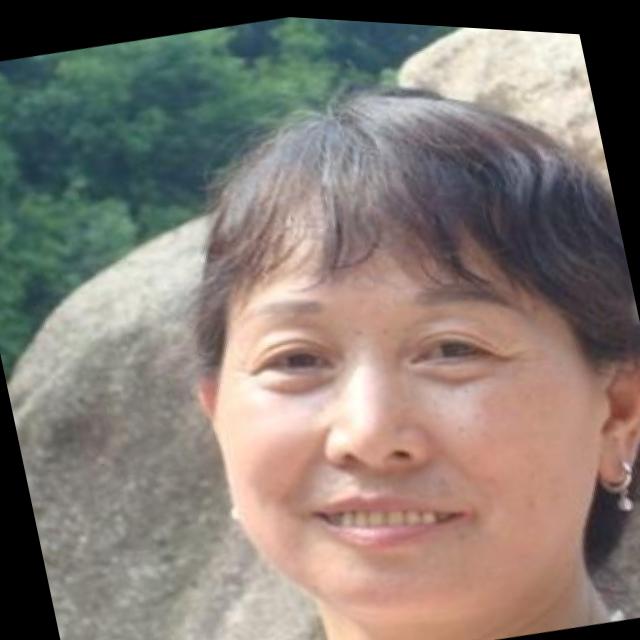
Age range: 45-64